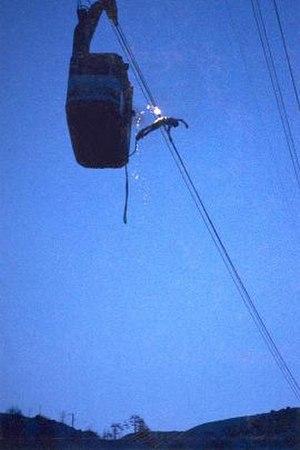
Figure avec des feux d'artifices depuis un téléphérique à Val d'Isère pendant les Jeux olympiques d'hiver de 1992 par Thierry Devaux.
Thierry Devaux, surnommé Terry Do et né le 16 novembre 1959 à Bourg-en-Bresse, a développé l'acrobatie en saut à l'élastique. En 2001, il atterrit sur la statue de la Liberté en paramoteur. Il développe différents procédés pour rendre cette discipline artistique et sportive.